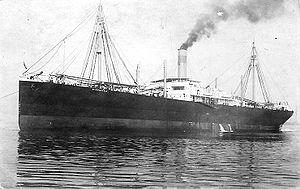
Le SS Minnesotan est un cargo construit en 1912 pour l'American-Hawaiian Steamship Company. Pendant la Première Guerre mondiale, il sert comme de navire de transport de l'armée des États-Unis dans l'Army Transport Service, sous l’appellation USAT Minnesotan, puis USS Minnesotan lors de son service dans l'US Navy. Le Minnesotan est construit par la Maryland Steel Company pour l'American-Hawaiian Steamship Company, tout comme huit sisterships. Après sa mise en service, il est employé dans le service inter-côtier via l'isthme de Tehuantepec et le canal de Panama après son ouverture.